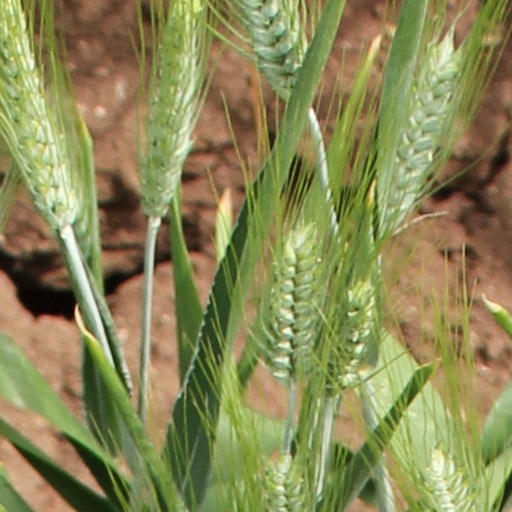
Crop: wheat